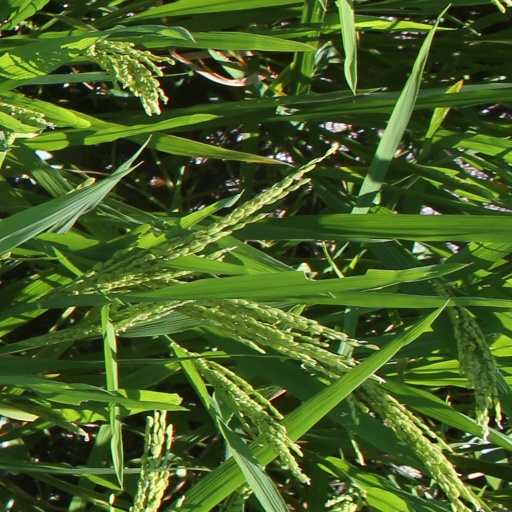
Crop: rice